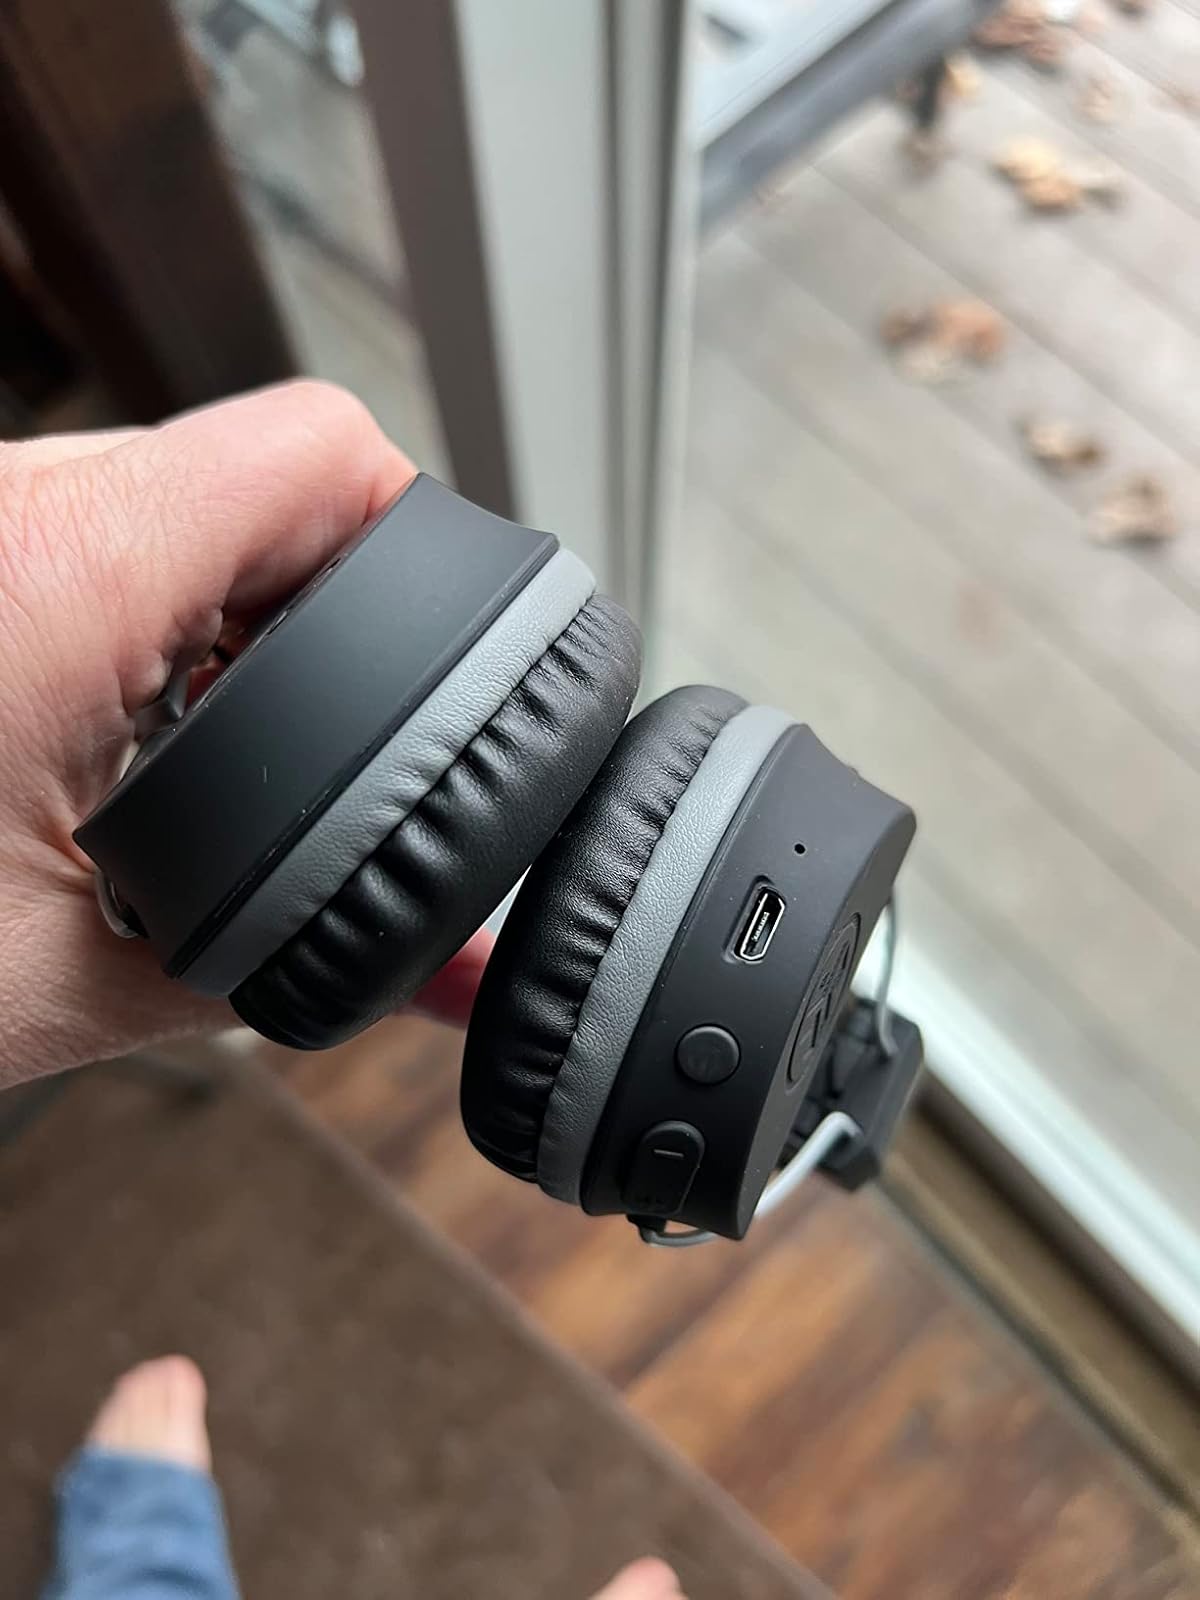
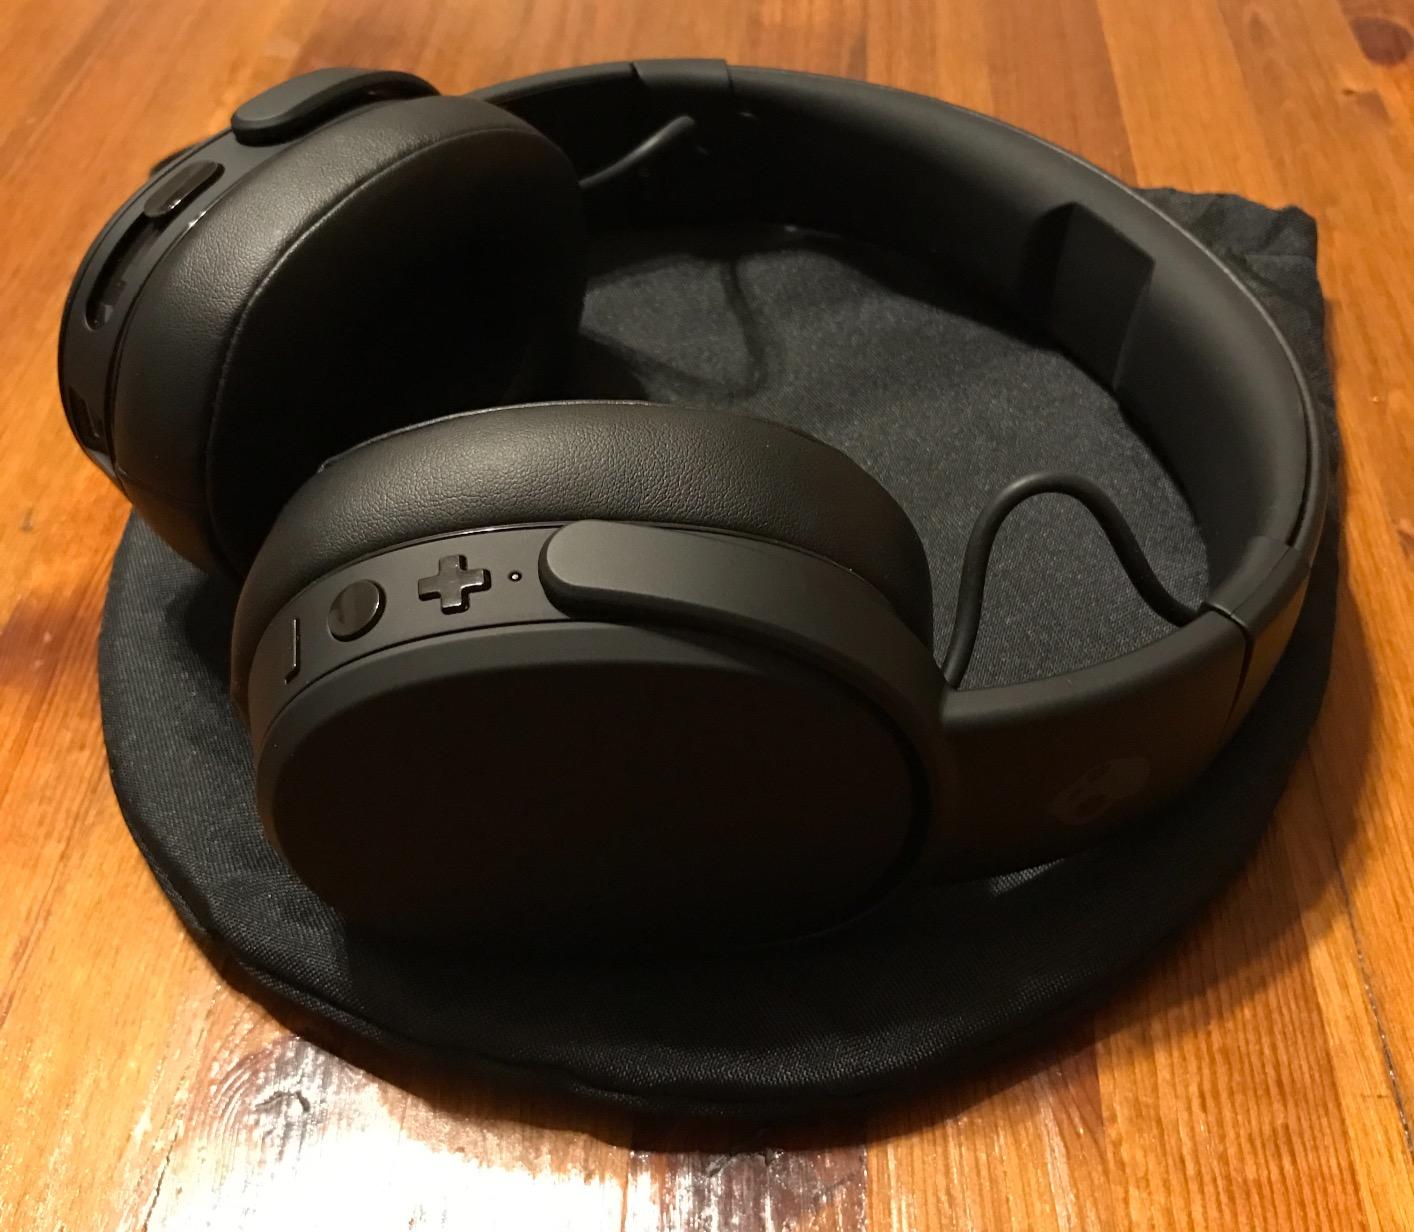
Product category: headphones
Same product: no